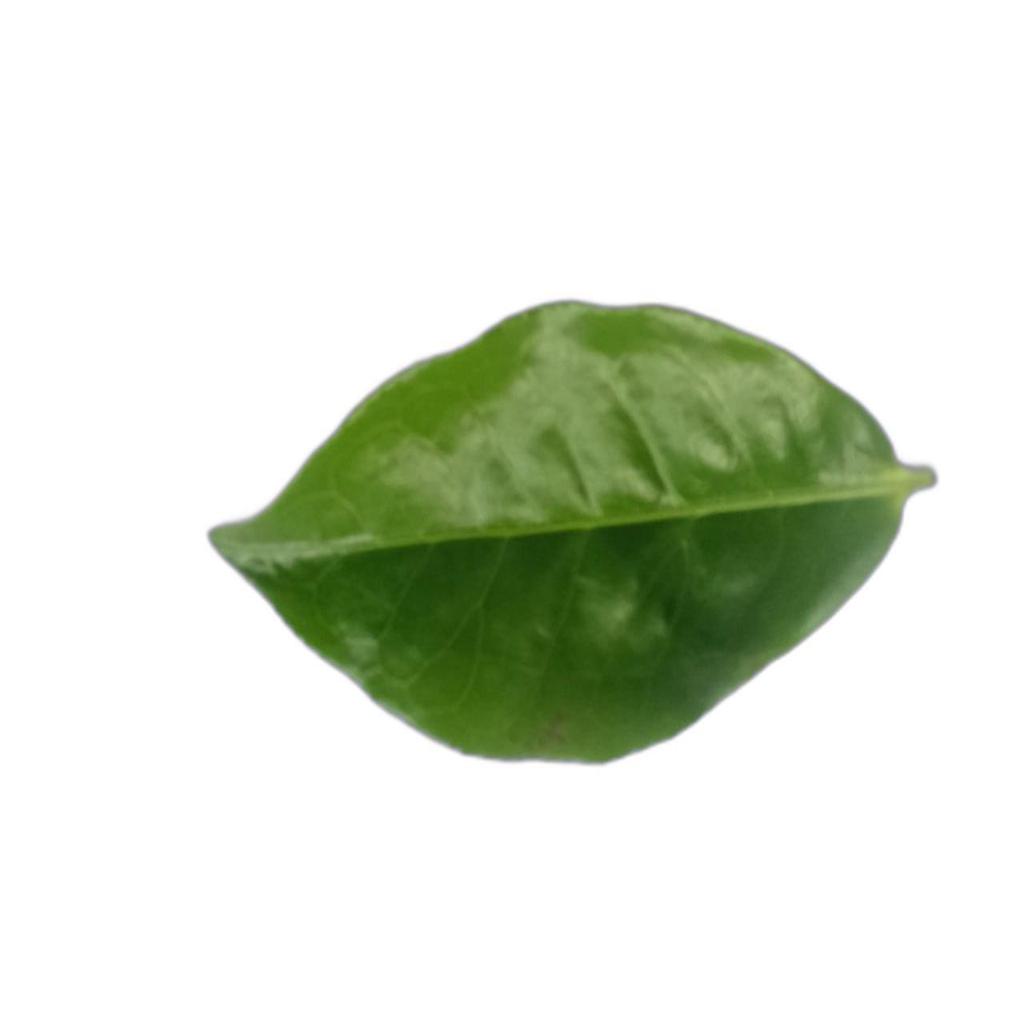
Label: Healthy